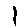
Label: 1